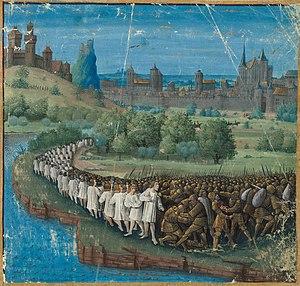
Les croisés dépouillés par les Hongrois. Arrivée des croisés à Belgrade. Incendie d'une église par les Bulgares (1096). Miniature tirée des Passages d'outremer de Sébastien Mamerot.